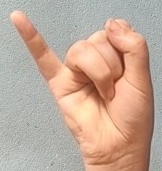
ASL sign: J